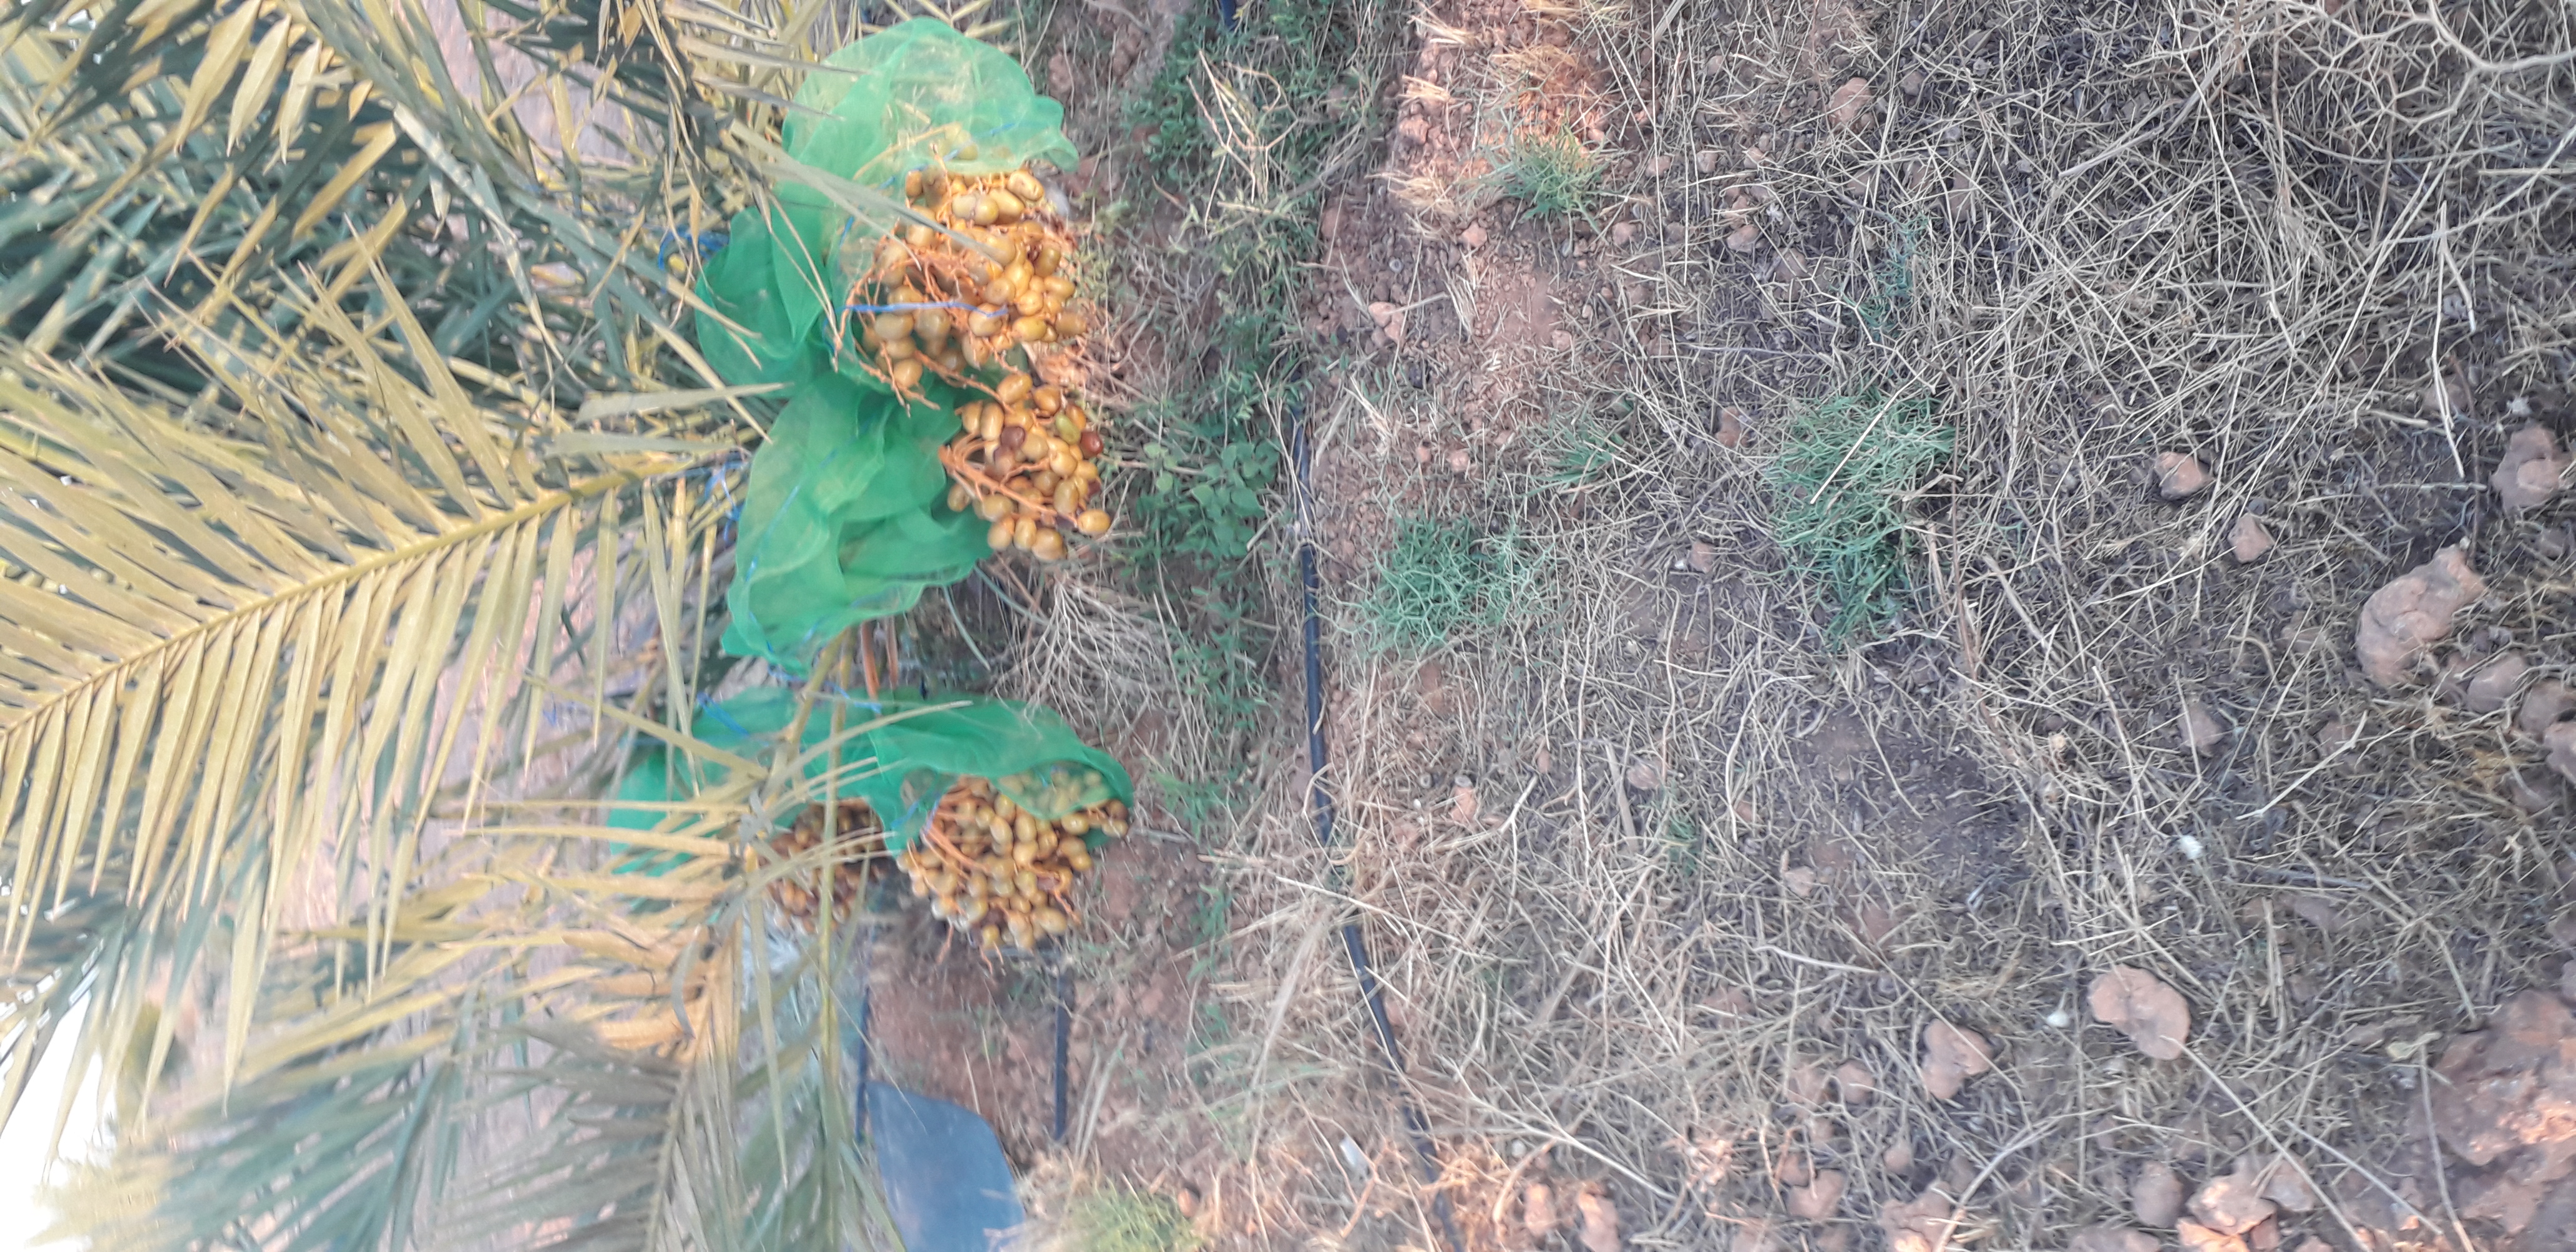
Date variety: Boufagous